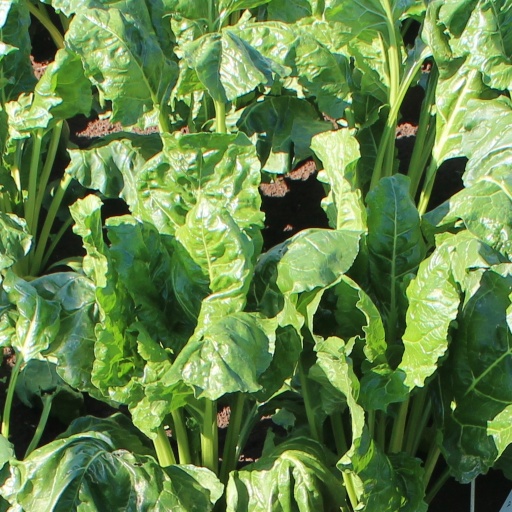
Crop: sugar beet